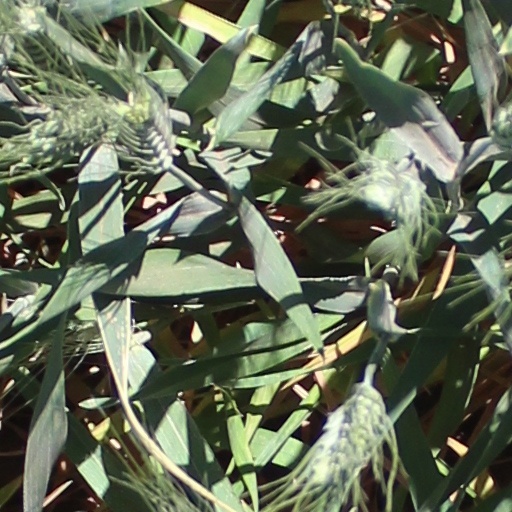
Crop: wheat